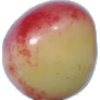
Label: cherry_rainier